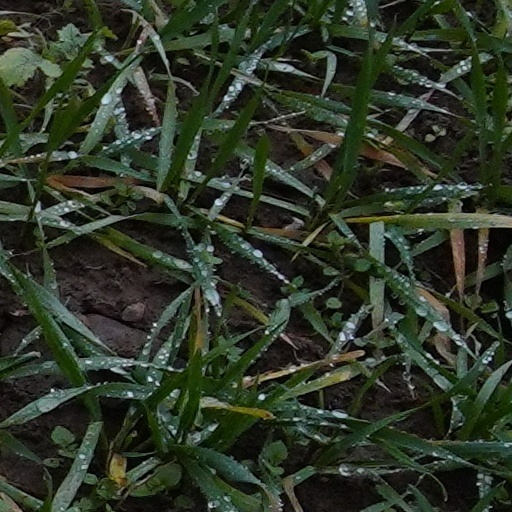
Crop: wheat